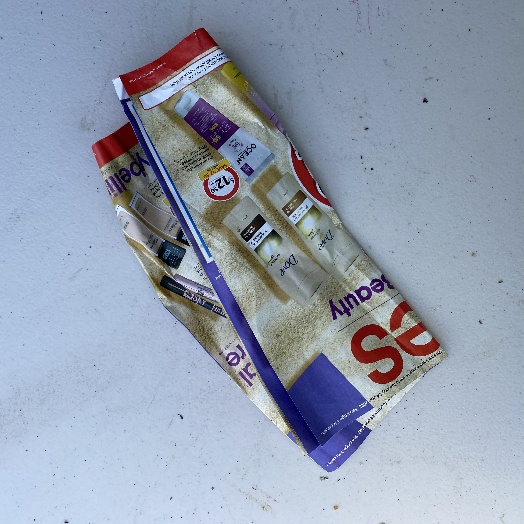
Label: Paper